Quarantine

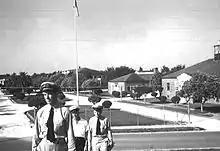
Public Health Service Quarantine Station, New Orleans, Louisiana, 1957

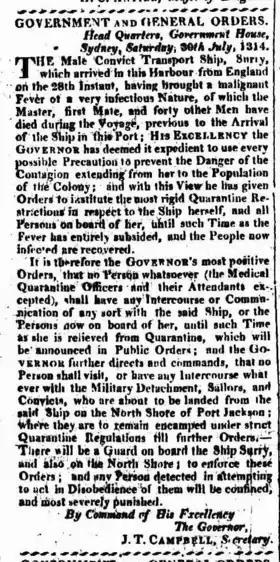
Quarantine of the convict ship "Surry" on the North Shore of Sydney Harbour in 1814, the first quarantine in Australia

Quarantine law began in Colonial America in 1663, when in an attempt to curb an outbreak of smallpox, the city of New York established a quarantine. In the 1730s, the city built a quarantine station on the Bedloe's Island. The Philadelphia Lazaretto was the first quarantine hospital in the United States, built in 1799, in Tinicum Township, Delaware County, Pennsylvania. There are similar national landmarks such as the Columbia River Quarantine Station, Swinburne Island and Angel Island. The Pest House in Concord, Massachusetts was used as early as 1752 to quarantine those with cholera, tuberculosis and smallpox.